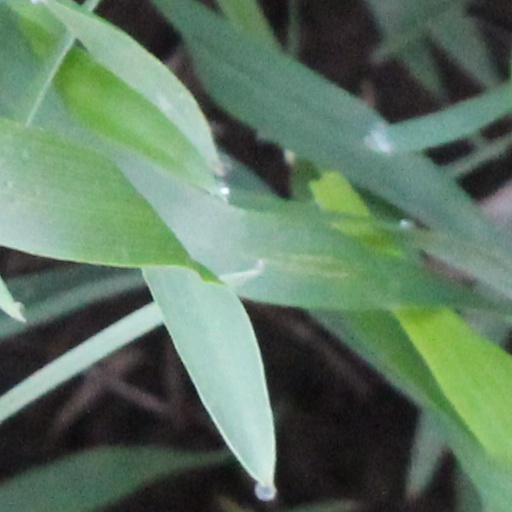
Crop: wheat